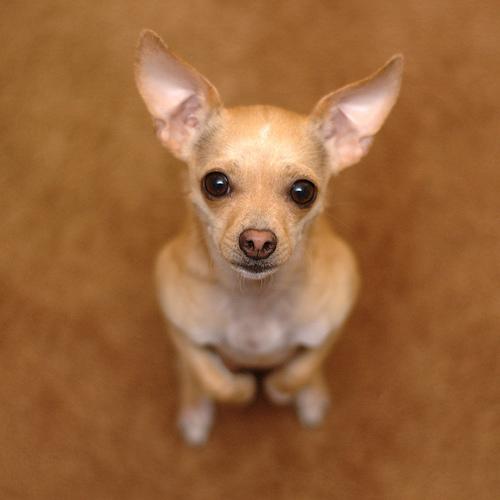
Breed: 420-n000124-Chihuahua